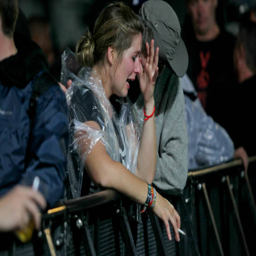
festival goers participate in a minute 's silence for the victims of a major storm that hit the music festival which killed people and injured more than 100